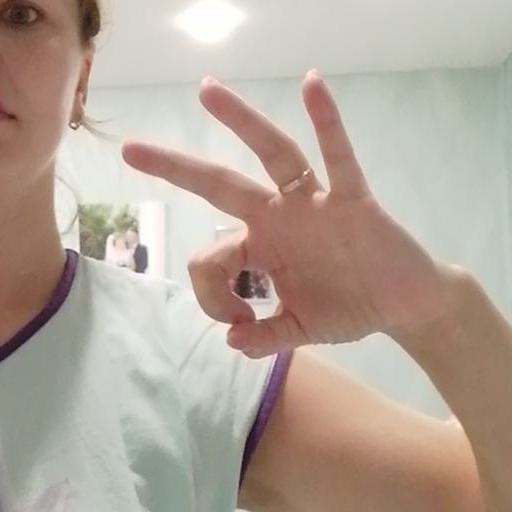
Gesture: ok